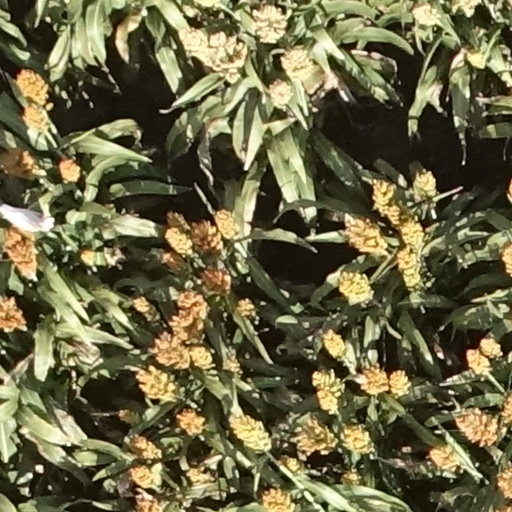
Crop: sorghum